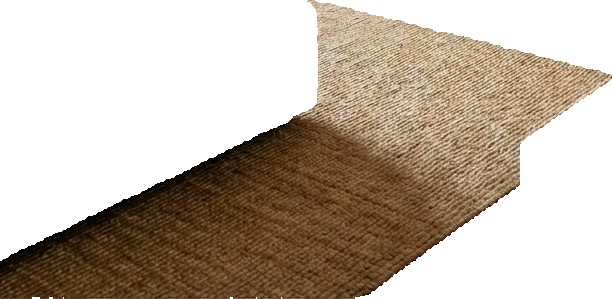
Surface category: rug